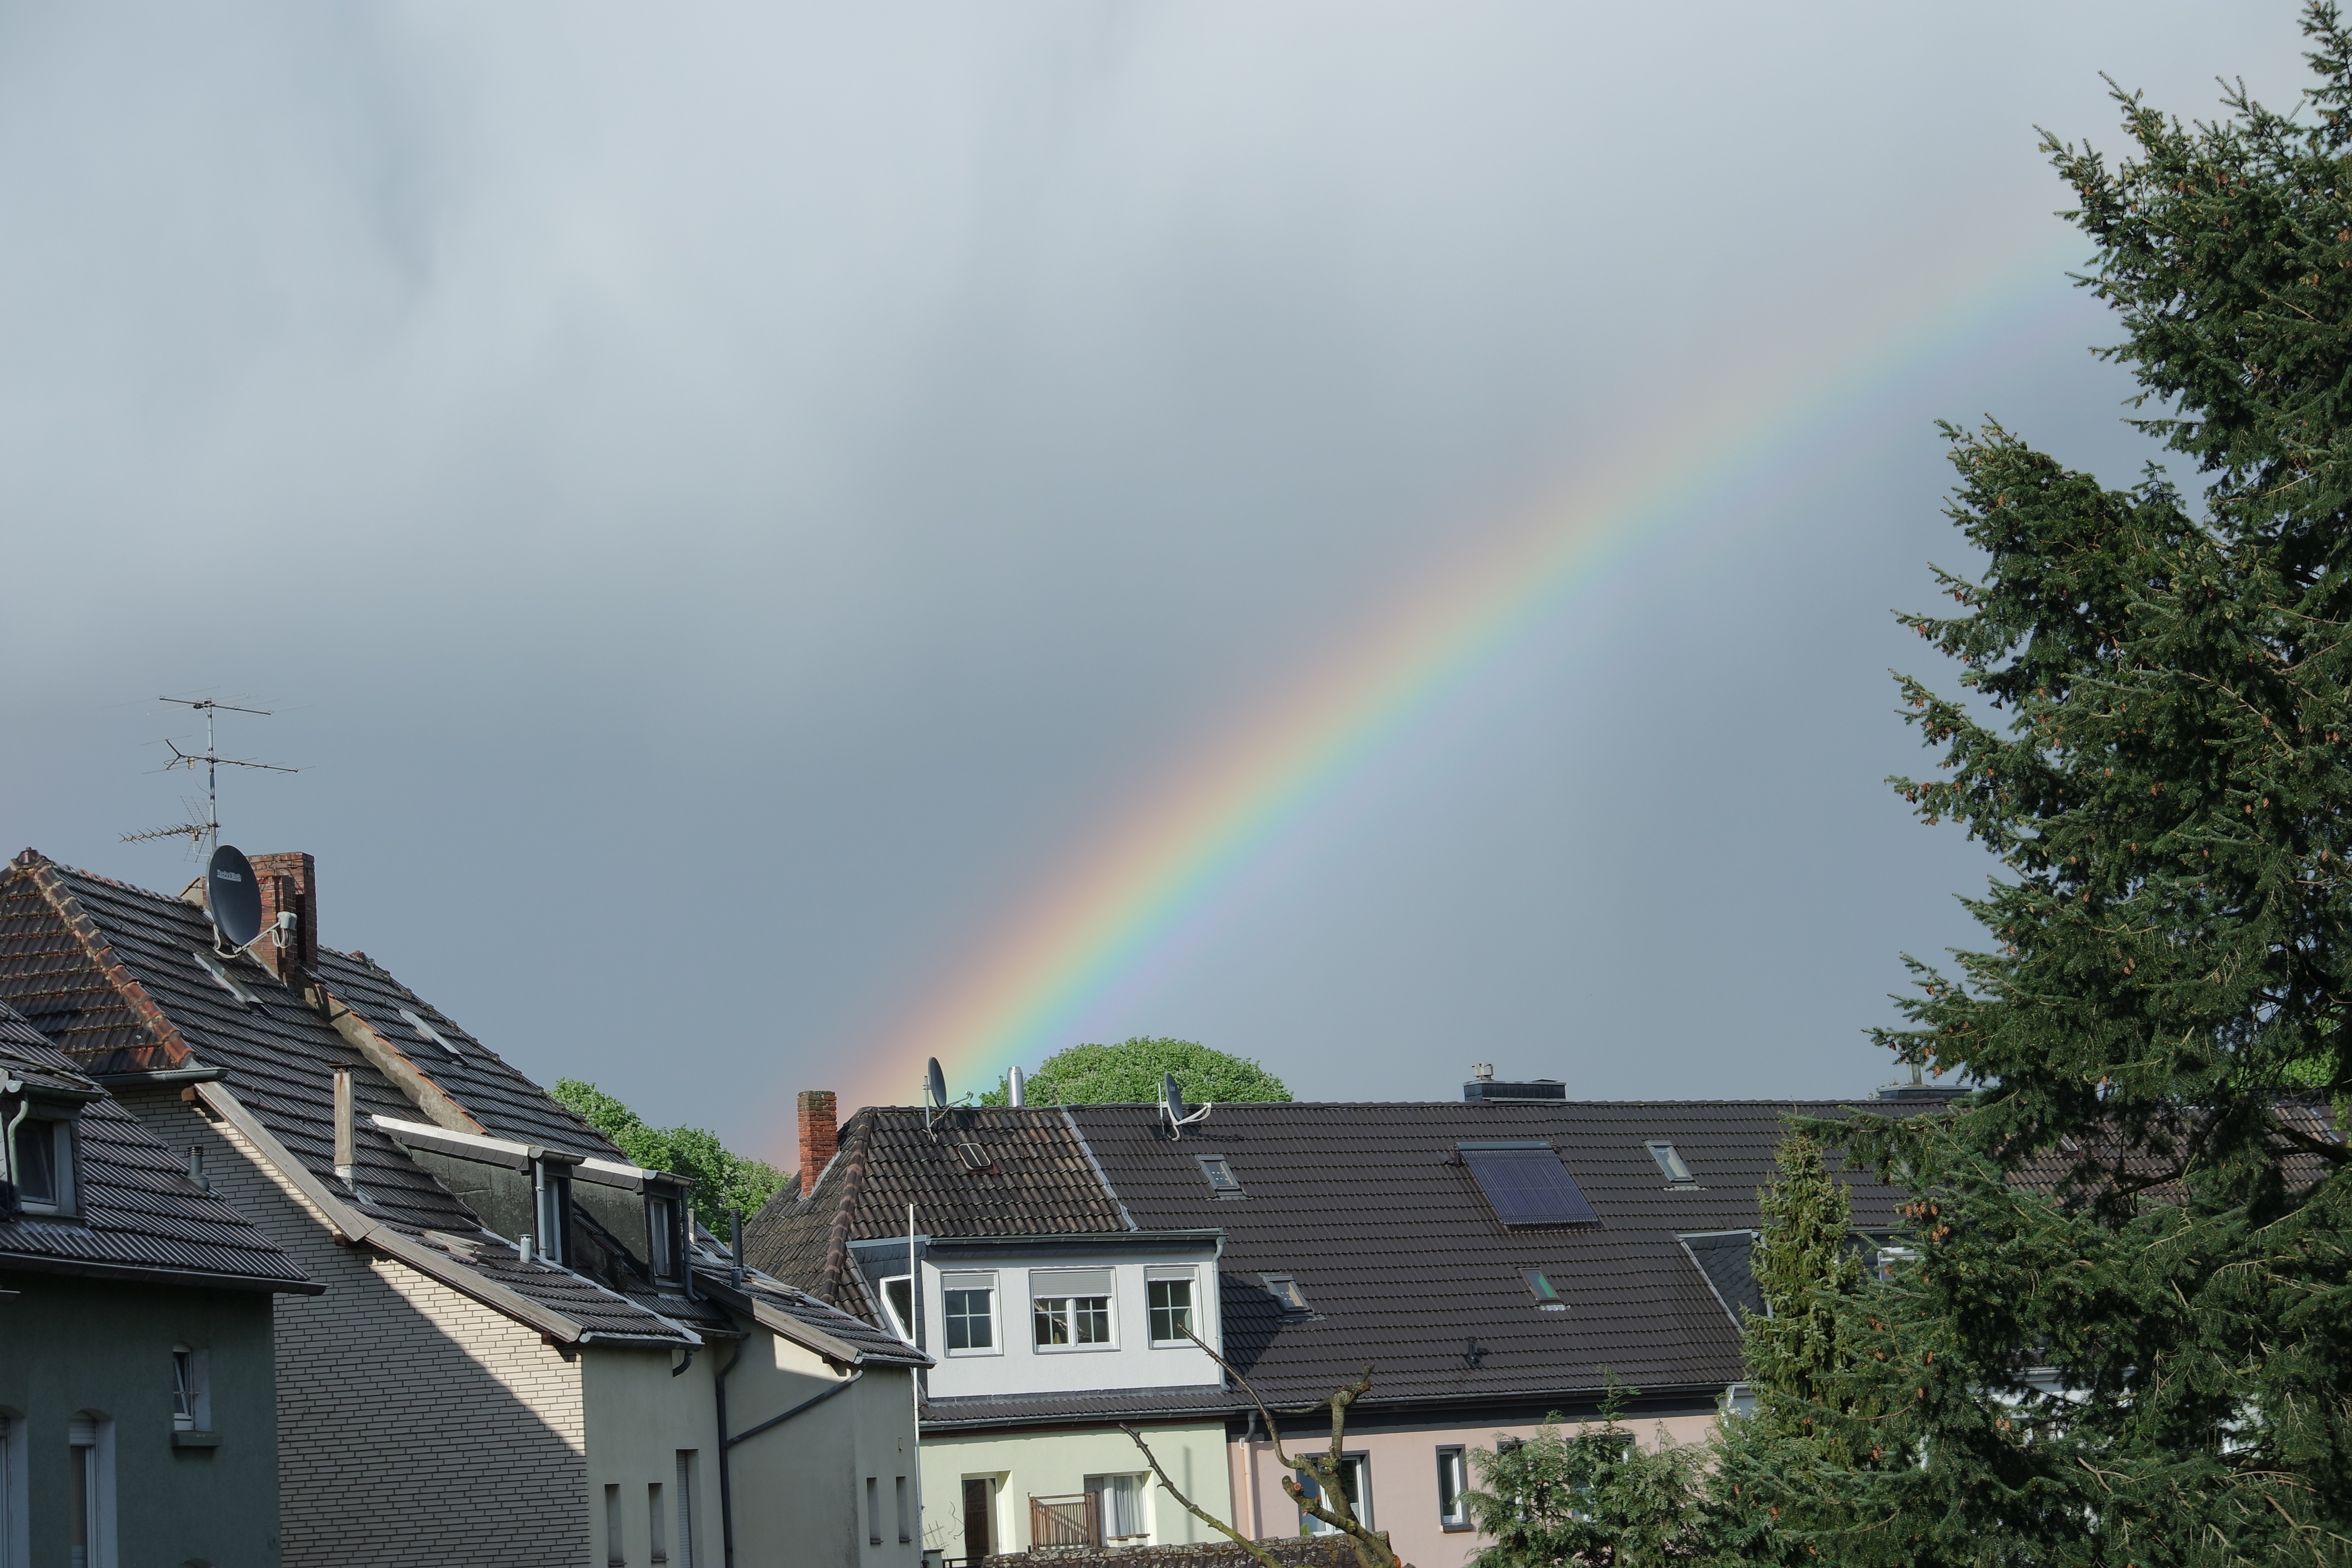
cloud, sky, weather, clouds, rainbow, thunderstorm, meteorological phenomenon, uerdingen